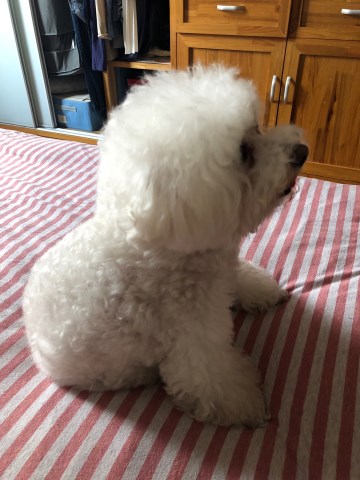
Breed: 7449-n000128-teddy